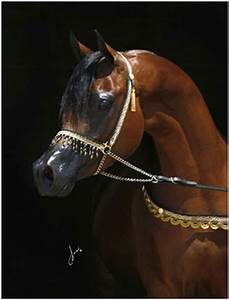
Label: cavallo